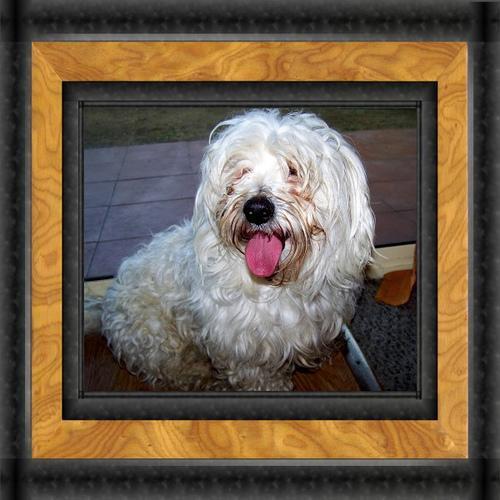
Maltese_dog